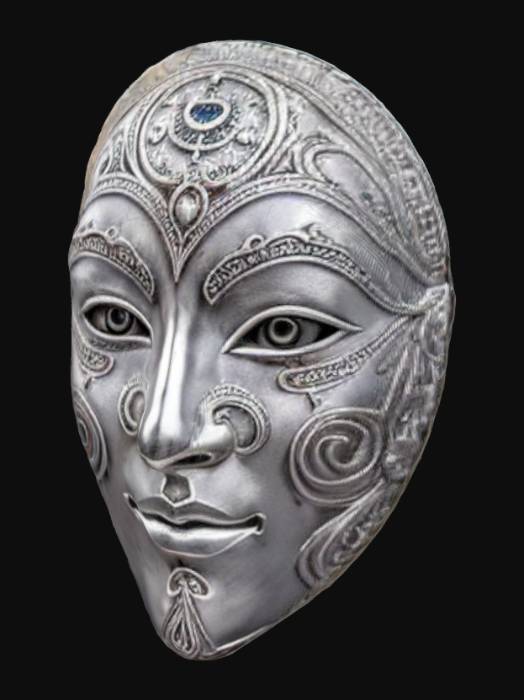
미적 점수 (1~10점): 9